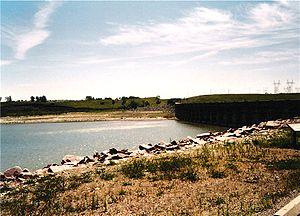
Le barrage Garrison est un barrage en remblai sur le Missouri, dans l'État du Dakota-du-Nord, aux États-Unis. C'est le cinquième plus grand barrage remblai au monde. Le lac réservoir créé par ce barrage est le lac Sakakawea.